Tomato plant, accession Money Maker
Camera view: tilt-top (135 deg); turntable rotation: 330 degrees
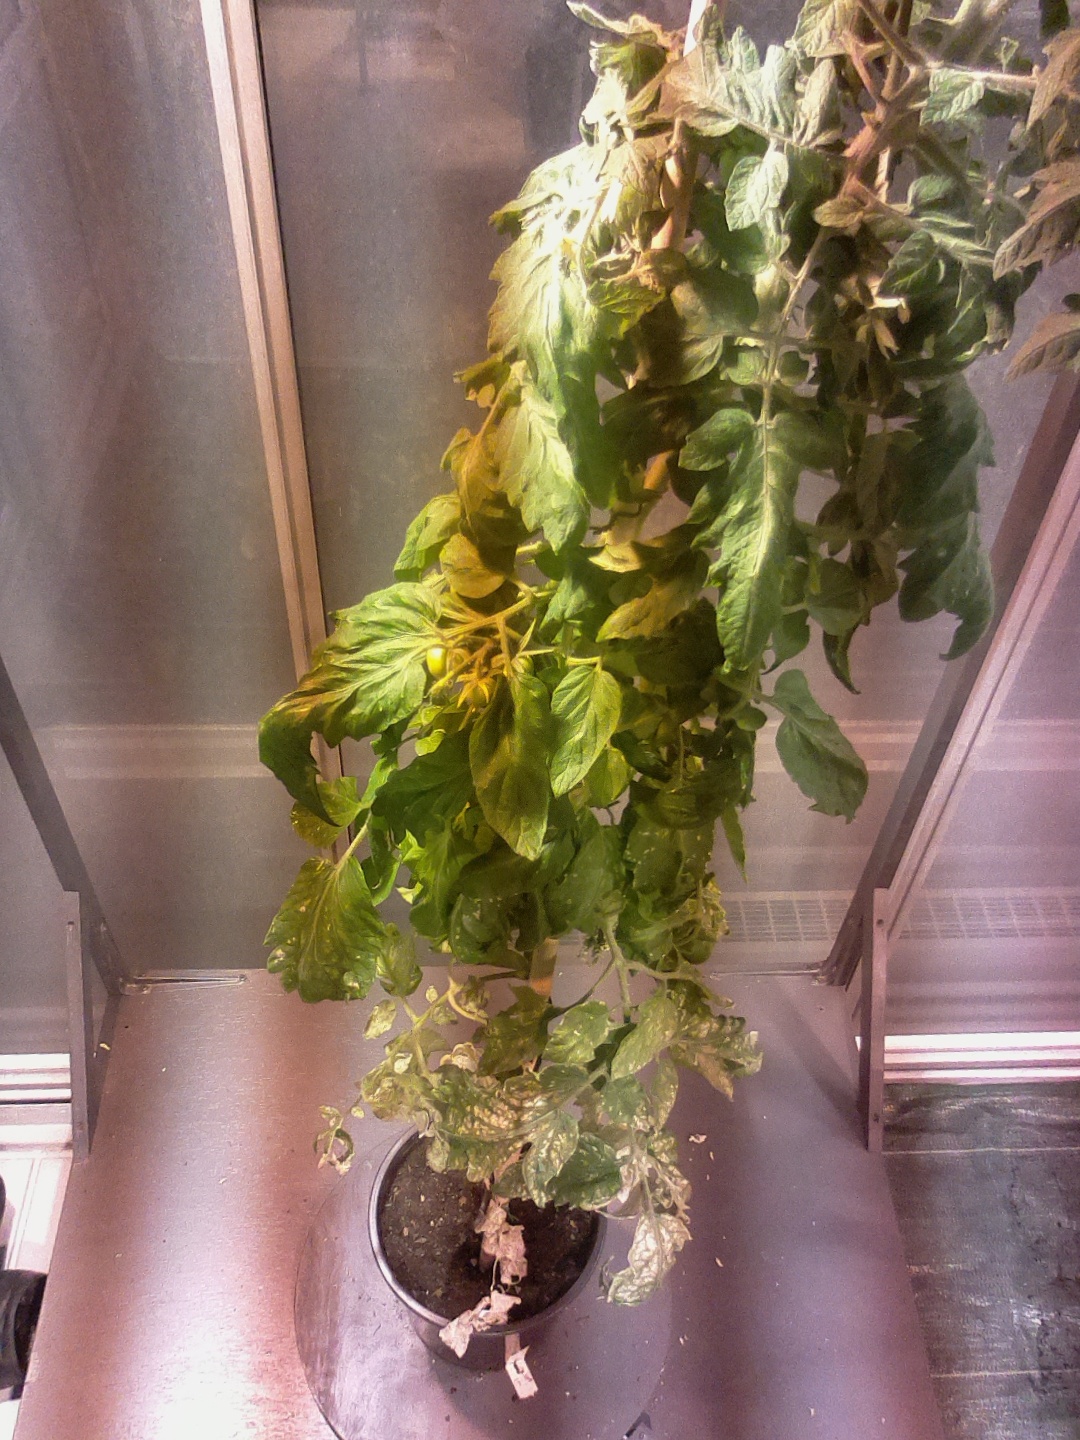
BBCH growth stage 71: 10%-20% of final fruit size